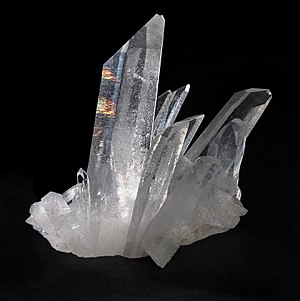
Geologi / Materialer / Mineraler
Kvartskrystaller fra Tibet.
Geologi er en geovidenskab, der som emne har den faste jordklode med dens bjergarter og jordarter og disses sammensætning, dannelse og omdannelse gennem tiden. Geologi beskæftiger sig med jordklodens materialer, med de processer som danner materialerne og med de lange tidsrum, gennem hvilke processerne virker. Indenfor geologien studeres også solsystemets klippeplaneter og måner, fx Mars og Månen. Den geologiske videnskab overlapper de andre geovidenskaber, fx hydrologi, geofysik og meteorologi, samt biologi, gennem underdisciplinen palæontologi, studiet af fortidens dyr og planter.